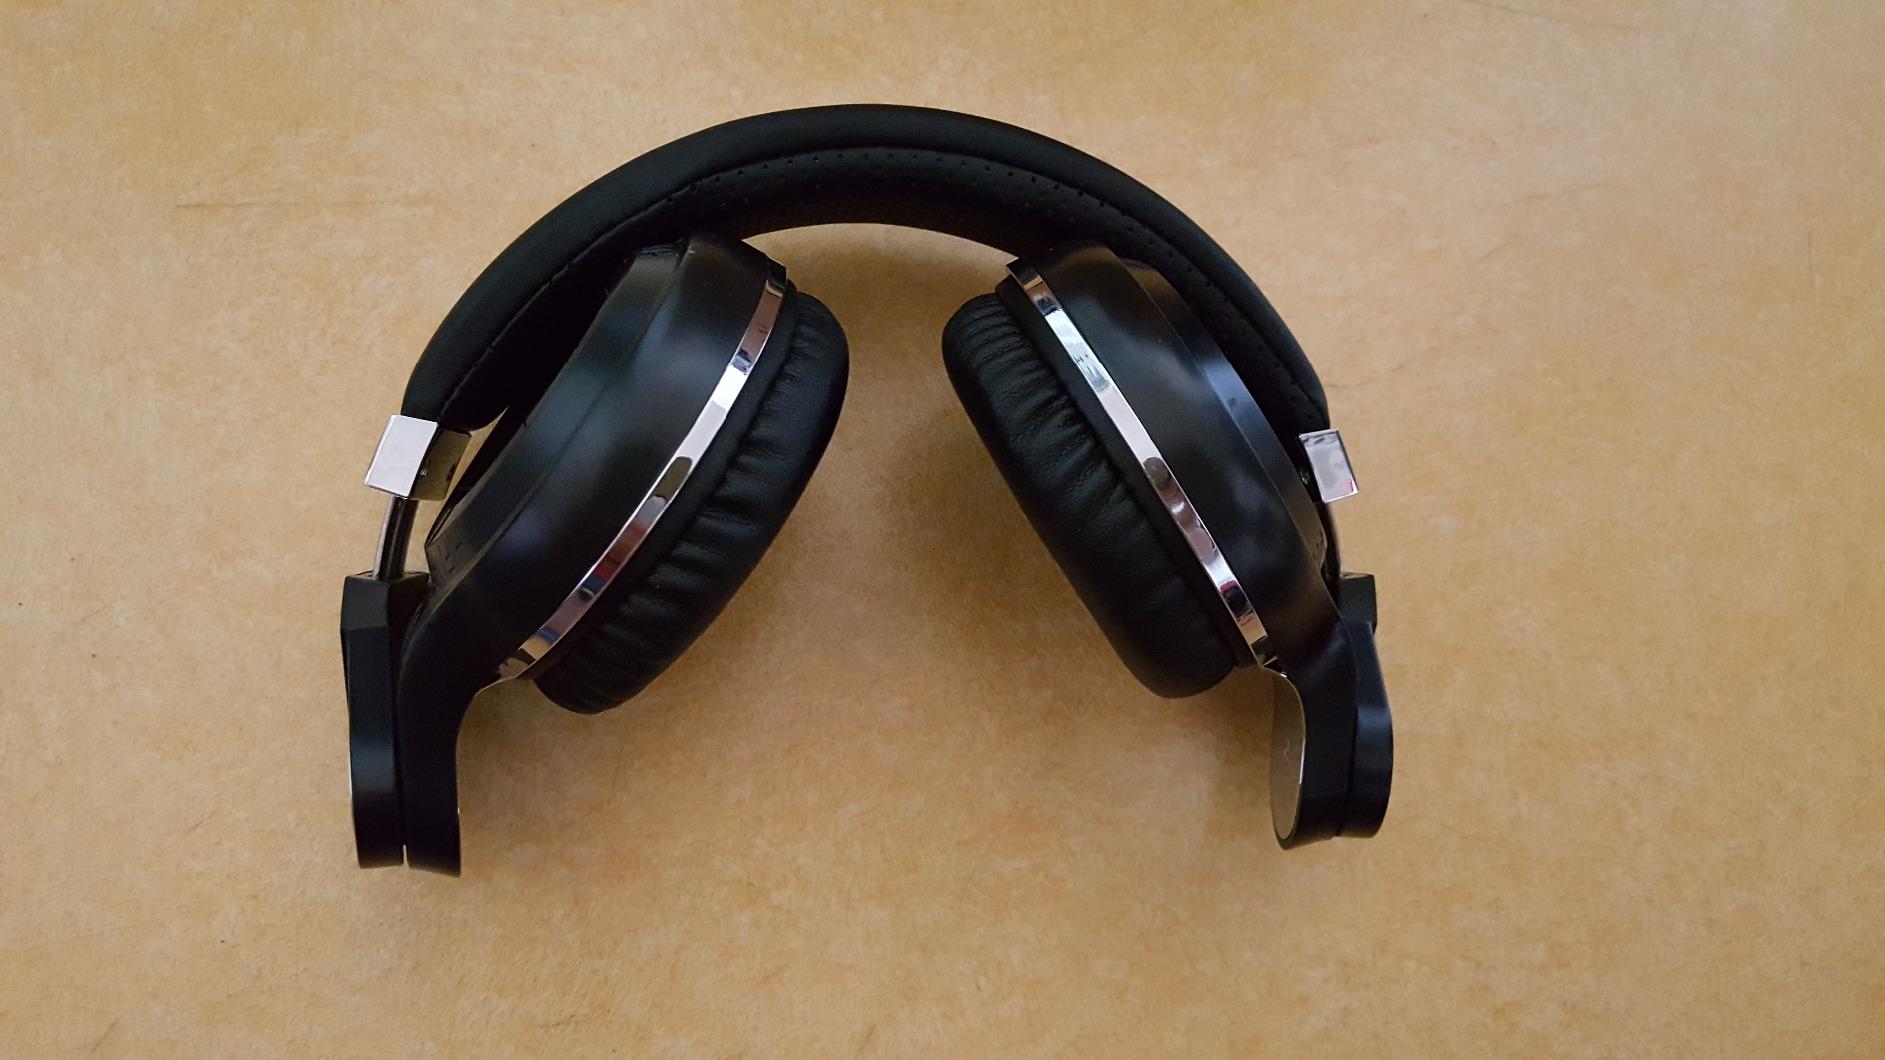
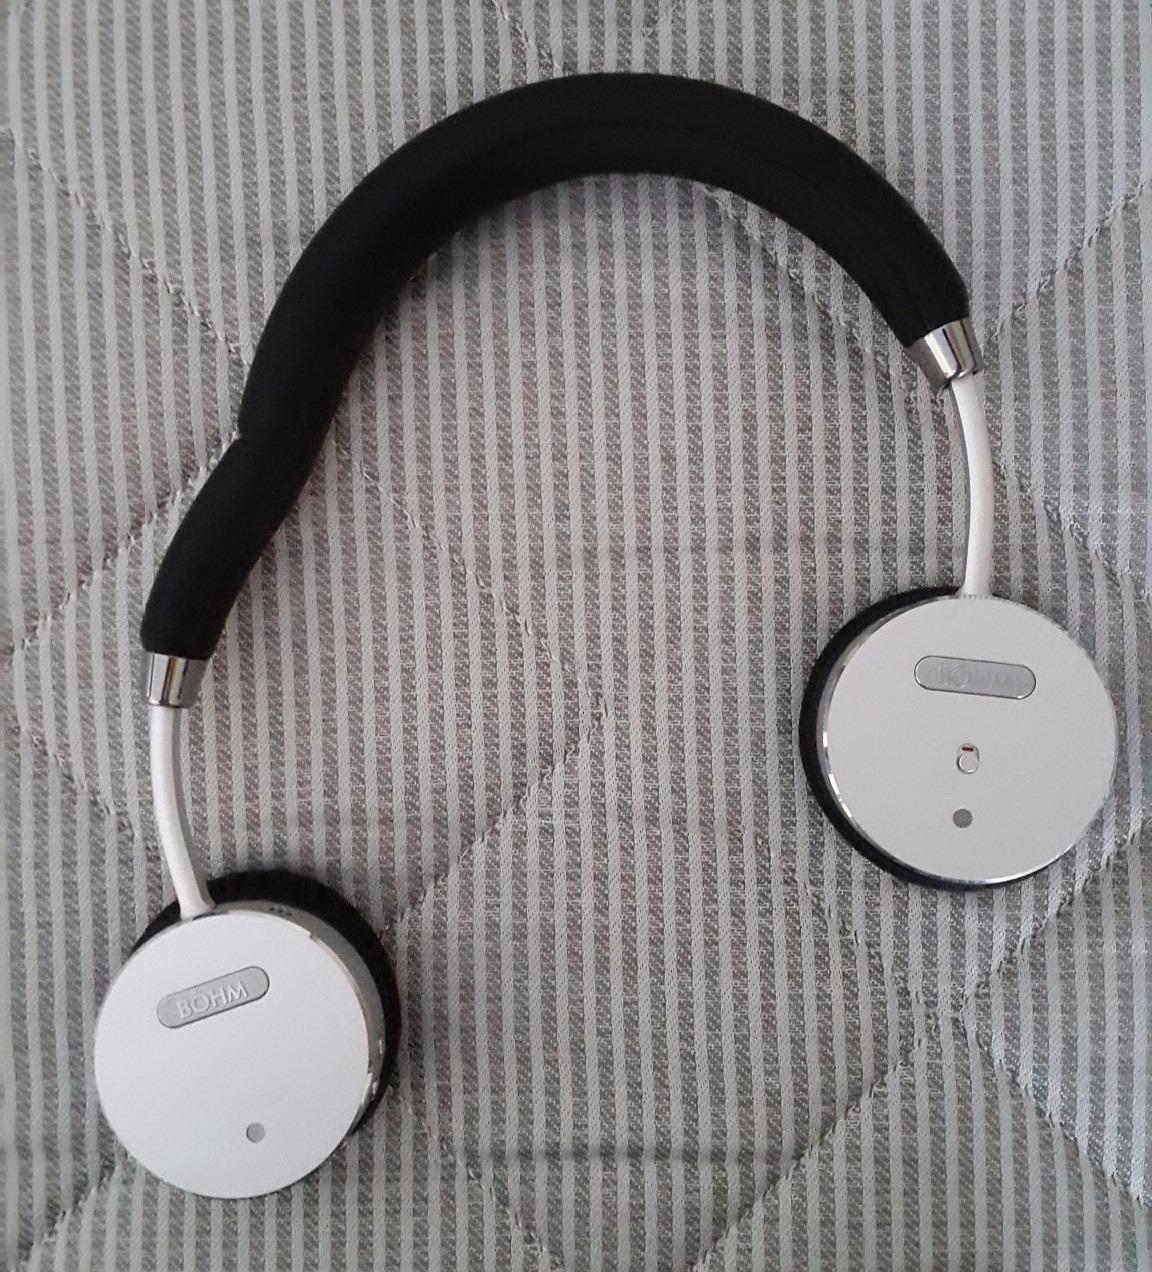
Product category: headphones
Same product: no